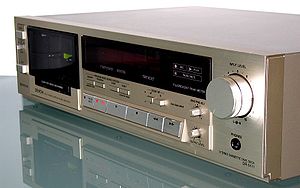
Kassettebåndoptager
En kassettebåndoptager. Model: DENON DR-M 11 fra midten af 1980'erne.
En kassettebåndoptager er en båndoptager, der benytter de kassettebånd, som den hollandske elektronik-fabrikant Philips lancerede i 1963. Ordet kassettebåndoptager bruges om apparater der både kan føje nye indspilninger til et bånd og afspille det igen. Et apparat der kun kan afspille kaldes kassettespiller.